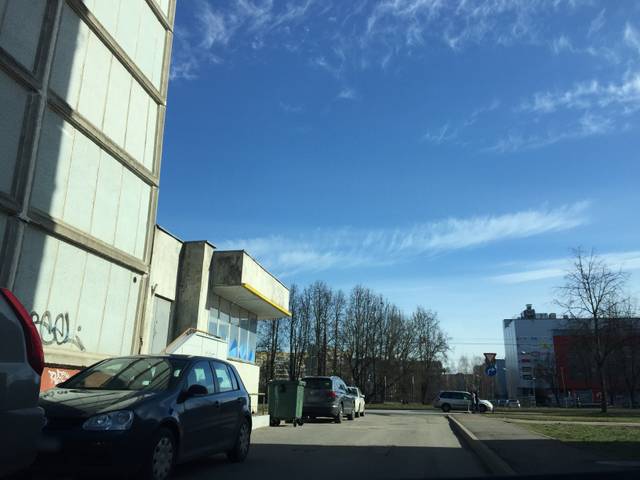
Region: Latvia
Coordinates: 56.936, 24.201